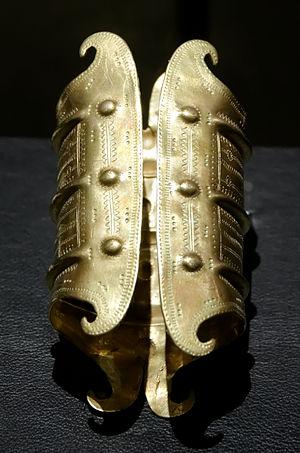
Bracelet en or provenant de Dunavecse (Hongrie), Age du Bronze. Musée national hongrois, Budapest
Dunavecse est une localité hongroise, ayant le rang de ville dans le comitat de Bács-Kiskun.